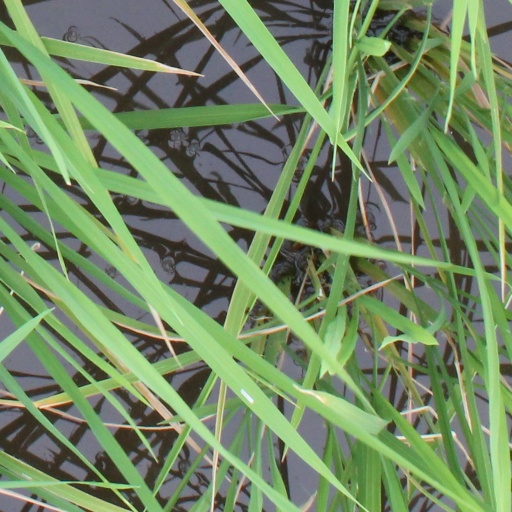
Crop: rice